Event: Nepal Earthquake
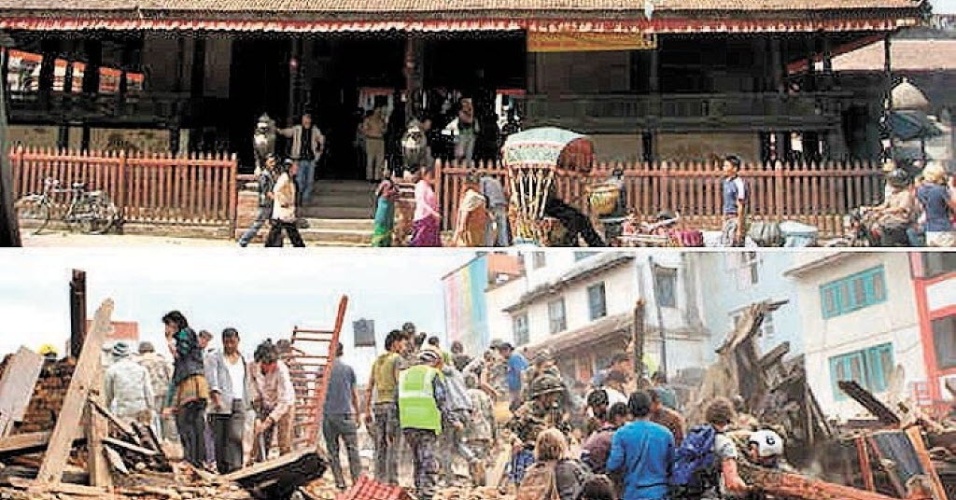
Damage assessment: damage